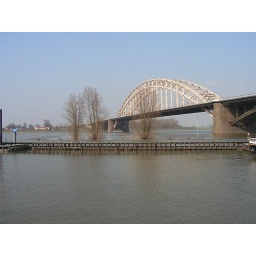
The road bridge over the Waal near Nijmegen, The Netherlands, photo 1.